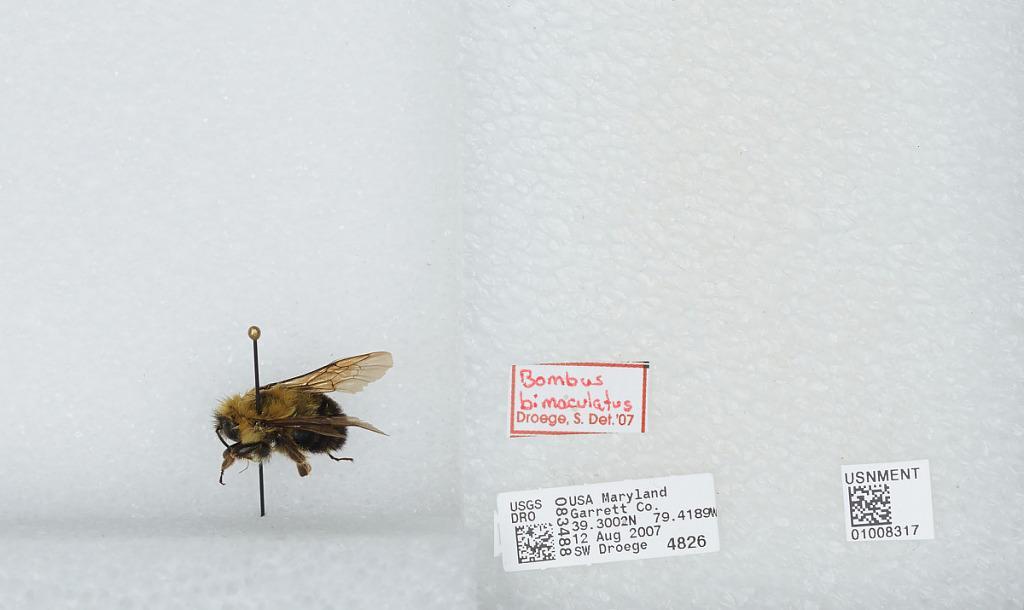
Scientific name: Bombus (Pyrobombus) bimaculatus Cresson
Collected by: S. Droege
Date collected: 2007-8-12
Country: United States
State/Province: Maryland
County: Garrett
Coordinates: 39.3003, -79.4189
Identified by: Droege, S. W.